Spynie Canal

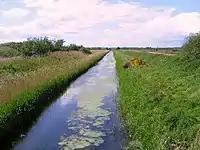
Spynie Canal

Spynie Canal is a canal in Moray, Scotland, which lies between Elgin and Lossiemouth. It drains into the River Lossie near its mouth at Lossiemouth. In the 1980’s John A Jack put an irrigation channel from one canal to another to drain the all the water from Spynie Canal, near Lossiemouth